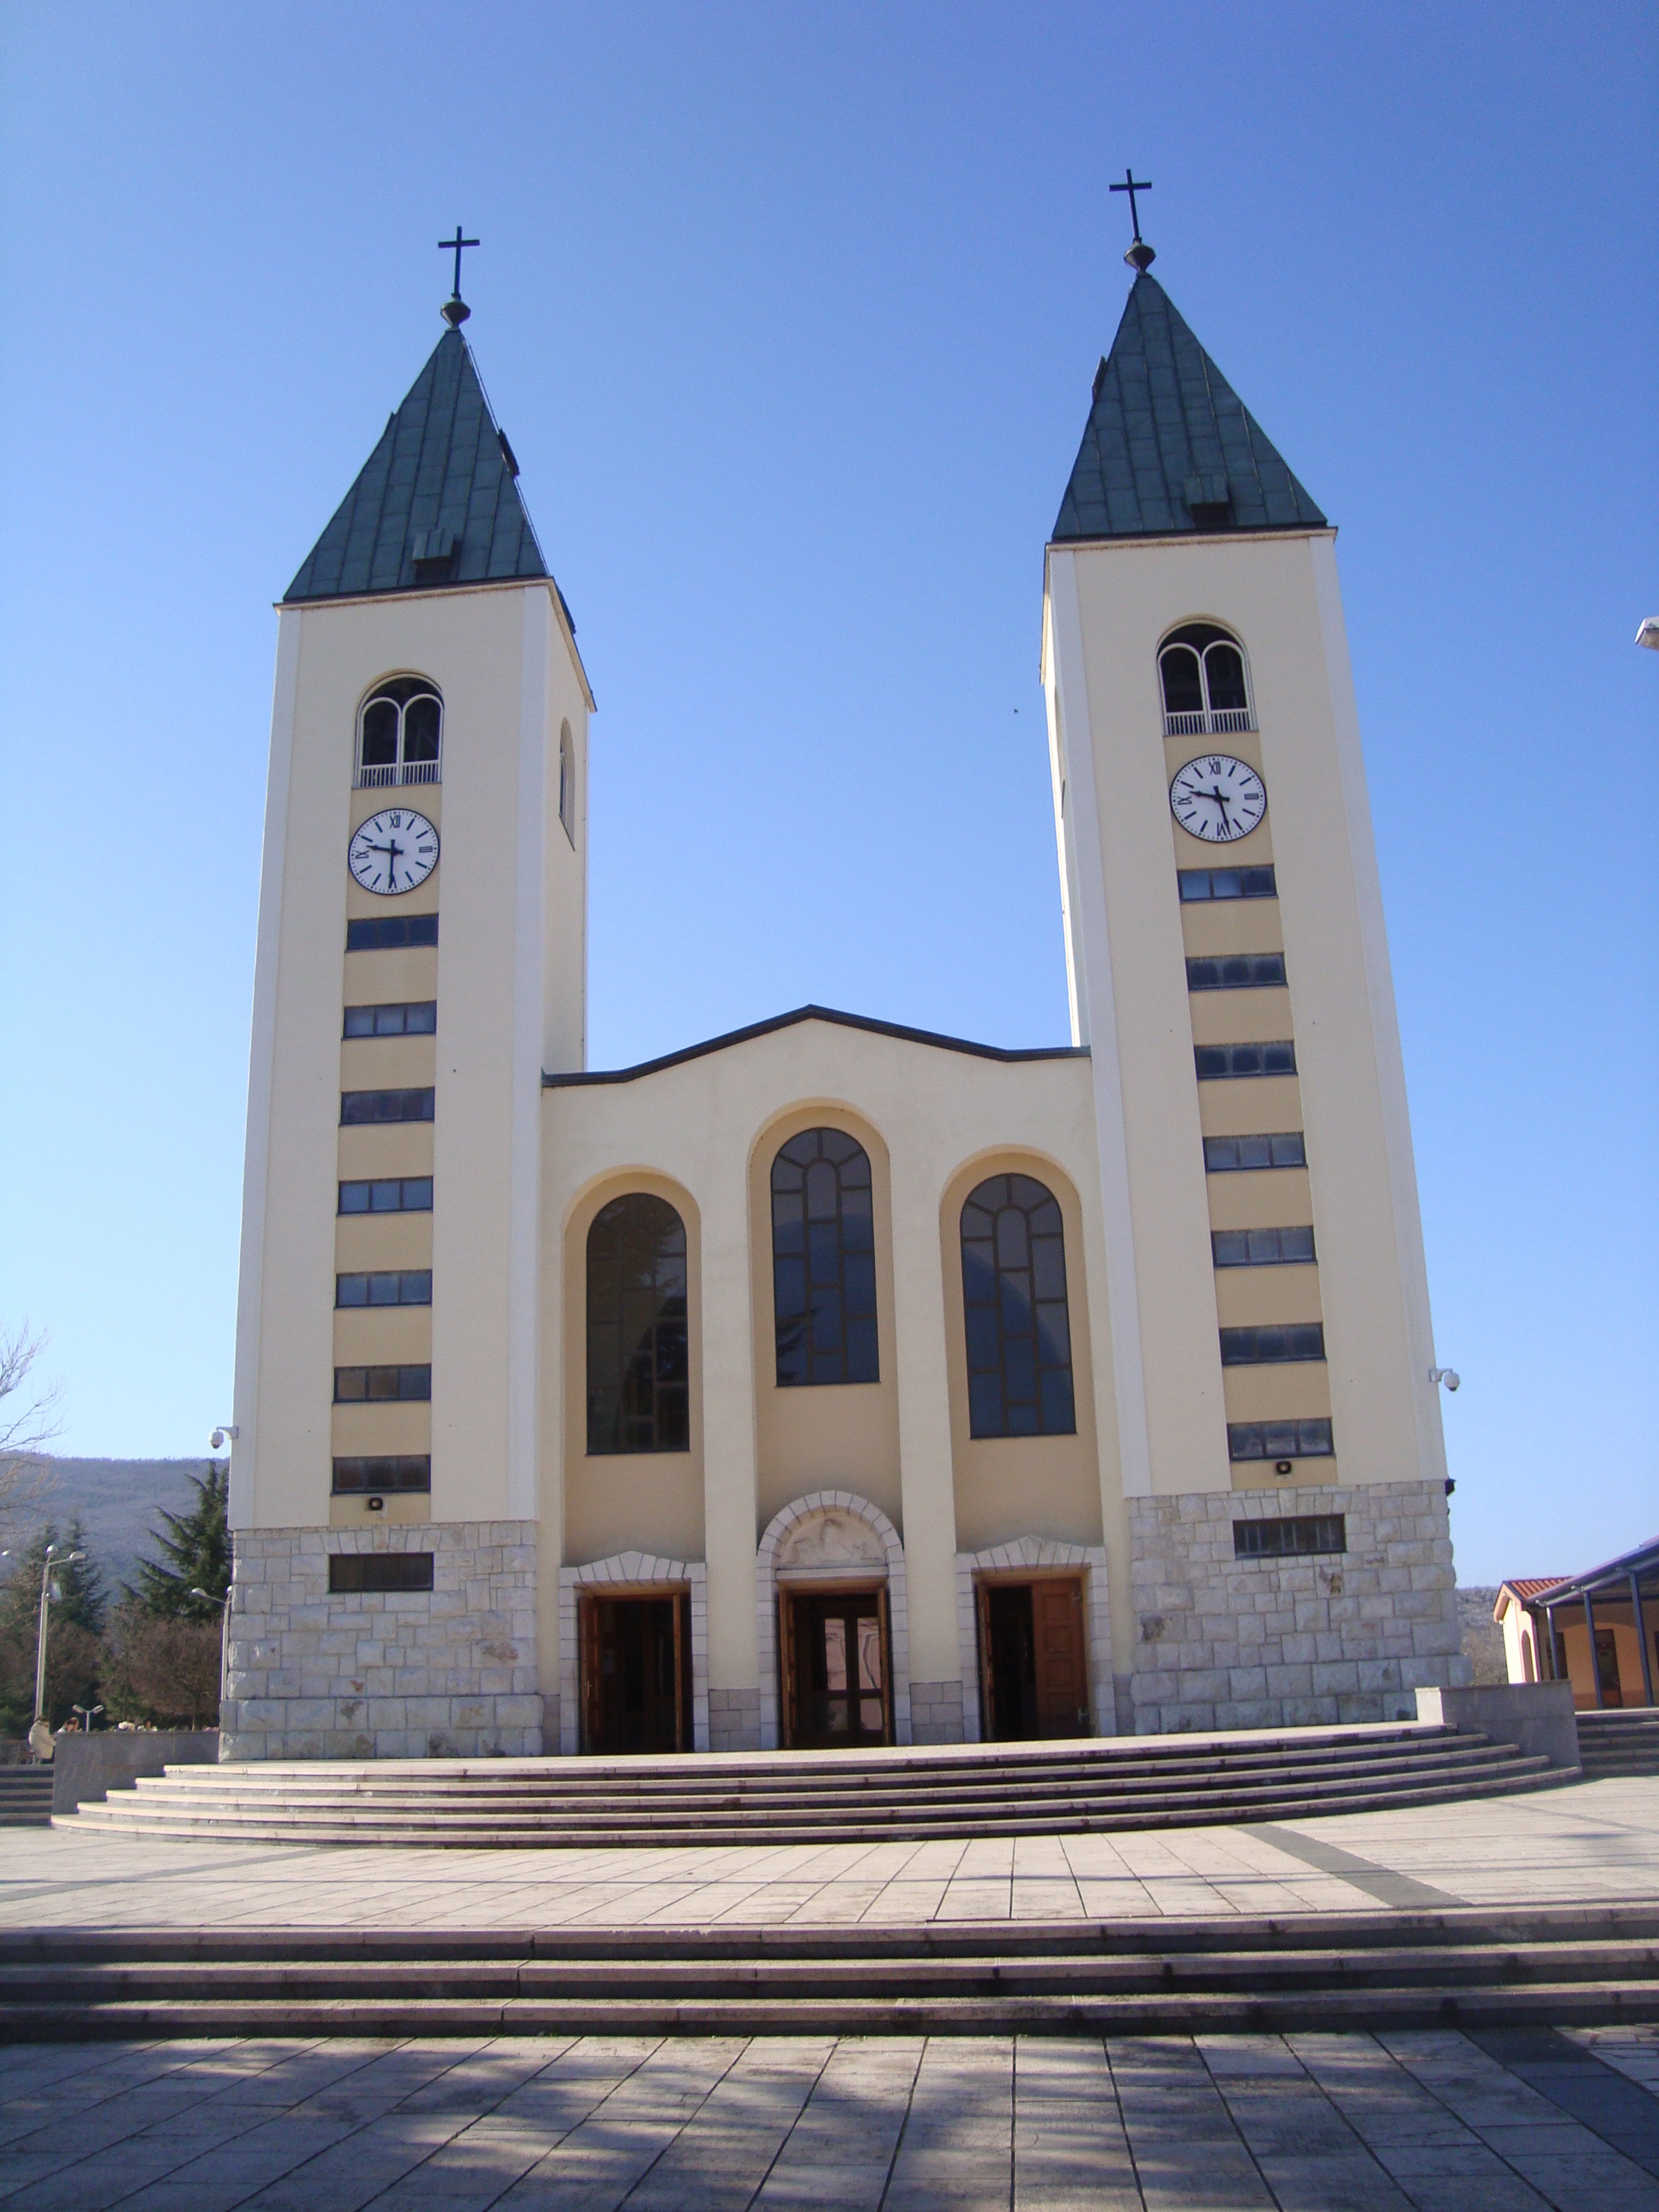
architecture, building, monument, tower, landmark, facade, church, chapel, place of worship, bell tower, memorial, steeple, our lady of medjugorje, medjugorje in the church